Mohawk River

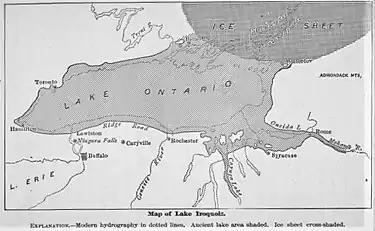
As the Laurentian Glacier retreated, it blocked the outflow of Glacial Lake Iroquois. Instead of flowing down the St Lawrence Valley it flowed down the Mohawk River.

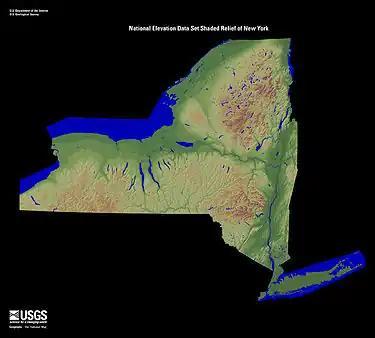
The Mohawk Valley (center-right), runs east and west, cutting a natural path between the Catskill Mountains to the south and the Adirondack Mountains to the north.

The Mohawk watershed drains a large section of the Catskill Mountains, the Mohawk Valley proper, and a section of the southern Adirondack Mountains. All three regions have distinct bedrock geology, and the underlying rocks become progressively younger to the south. Overall, this part of New York is represented by lower Paleozoic sedimentary rocks that unconformably overlie the Grenville-aged (Proterozoic, here about 1.1 billion years old) metamorphic rocks of the Adirondacks. In the watershed, these rocks are only significant in the headwaters of the West Canada Creek. Much of the main trunk of the Mohawk River sits in Cambro-Ordovician carbonates (limestone) and Middle Ordovician sandstones and shales. The southern tributaries (Catskill Mountains) are underlain by a thin sequence of Devonian limestones that are overlain by a thick sequence of sandstones and shale of the Catskill Delta, which is also Devonian in age.